Morane-Saulnier M.S.406

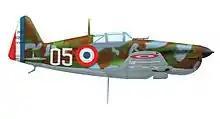
Morane-Saulnier MS.406 N° 847, white 05 of Groupe de Chasse I/6, May 1940

During May 1938, the 2nd "Escadrille" of the 7th "Groupe de Chasse" at Reims conducted operational testing of the type using a handful of pre-production M.S.406 aircraft. In spite of some accidents experienced, pilots were commonly pleased with the type's performance; in response to the accidents, improvements such as the strengthening of the undercarriage and the cabin hood were implemented during mid-1939. In spite of complaints regarding the forward fuselage exterior covering and motor attachments, no corrective actions were implemented to address these concerns.